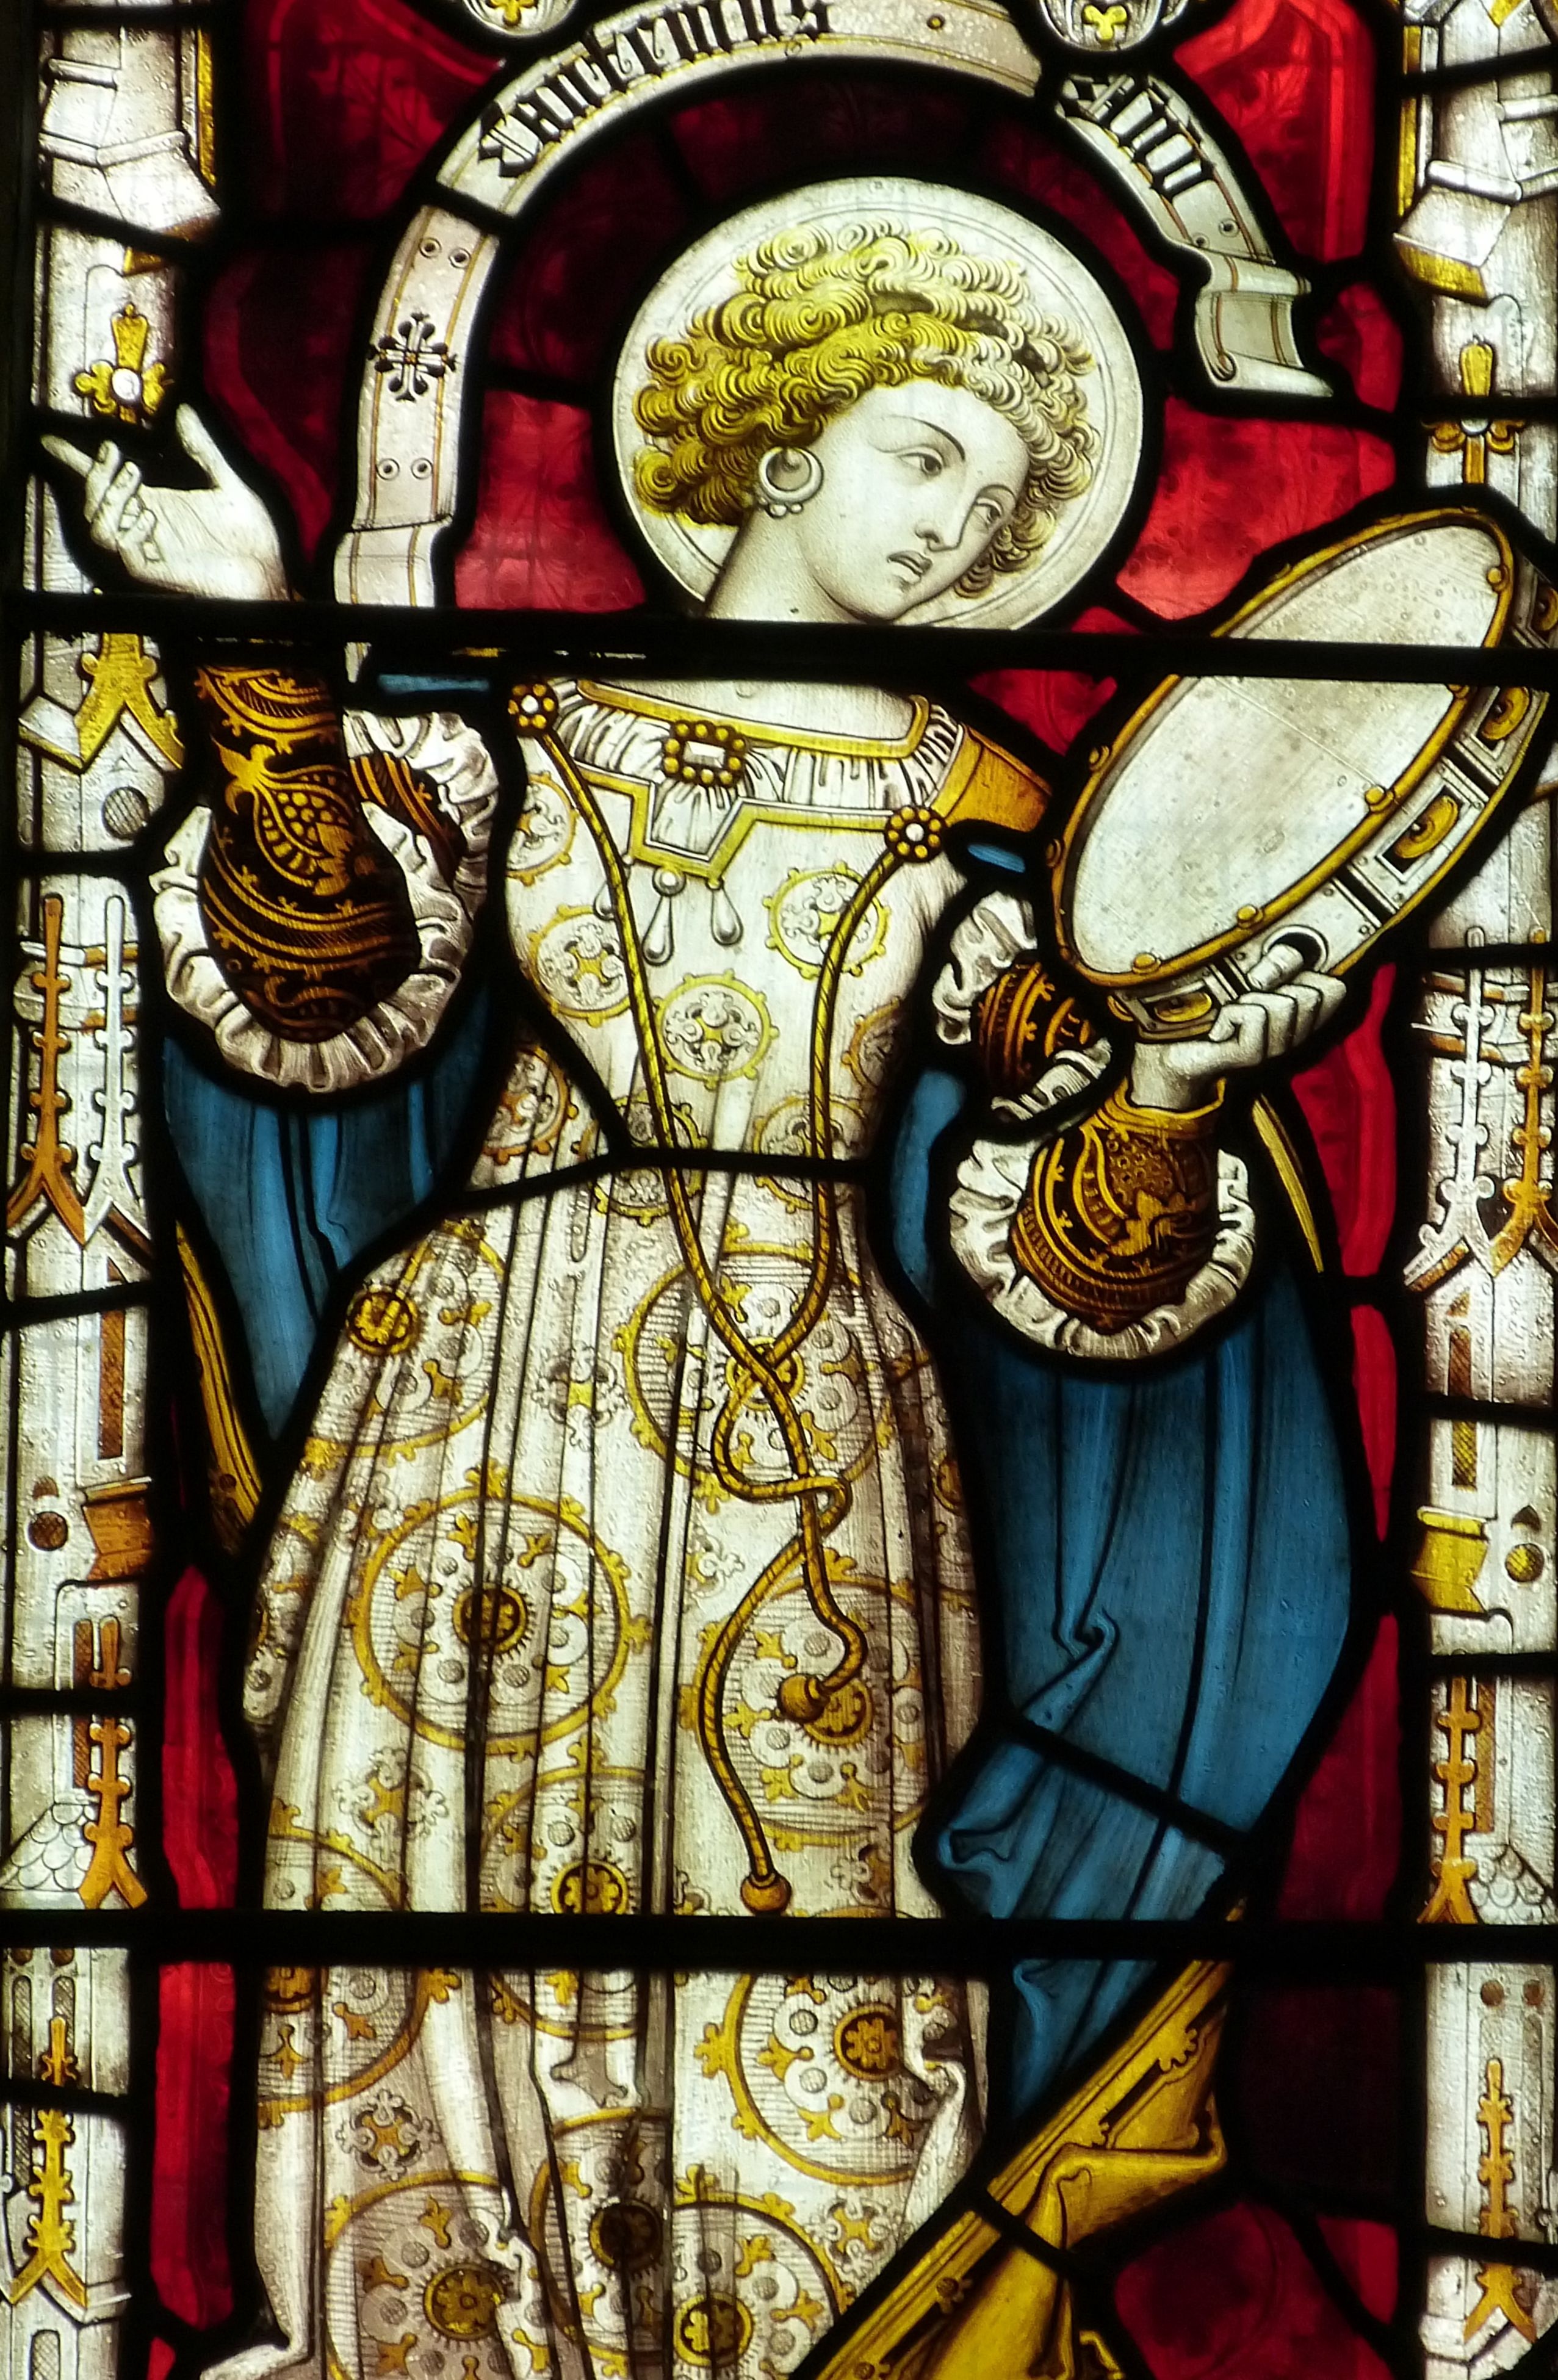
music, window, glass, color, religion, church, drum, material, stained glass, angel, faith, church window